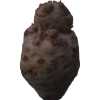
Label: celery